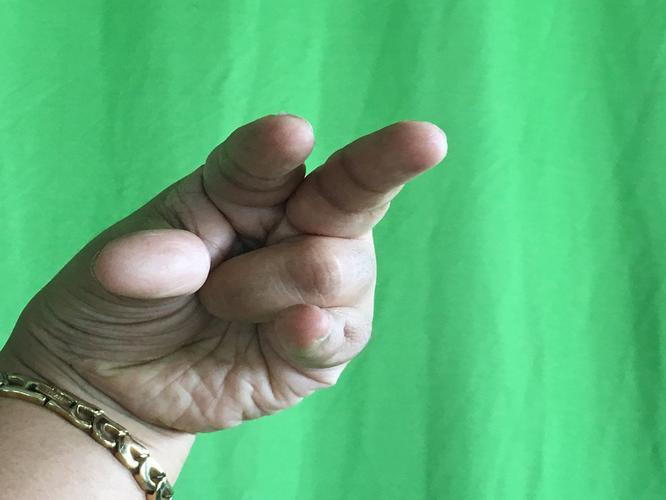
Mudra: Kangulam
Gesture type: single_hand